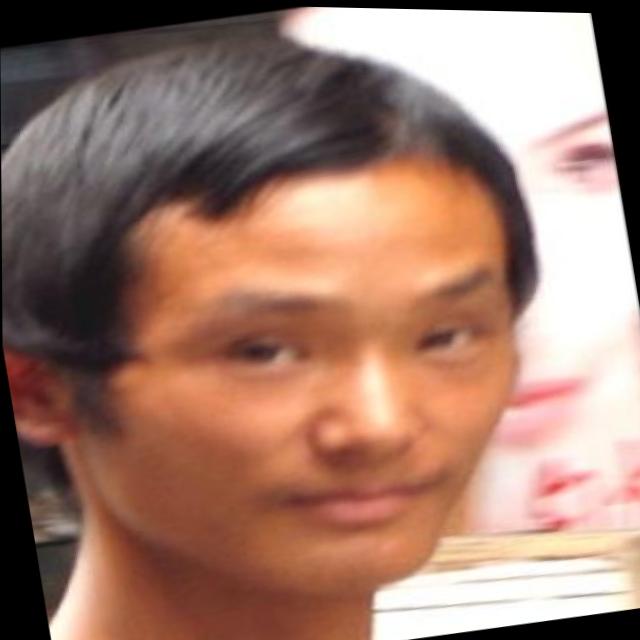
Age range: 13-20